Vic Simms

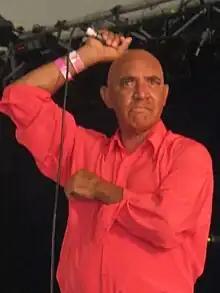
Simms performing in 2007

William Victor Simms (29 January 1946 – 8 February 2025), known as Vic Simms, Vicki Simms and Uncle Vic, was an Australian singer who was from La Perouse, New South Wales, and was a Bidjigal man. He performed with Johnny O'Keefe, Shirley Bassey and Robie Porter among other prominent singers.